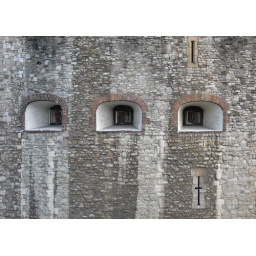
there are little toy sentries in the windows of the castle (Tower of London)